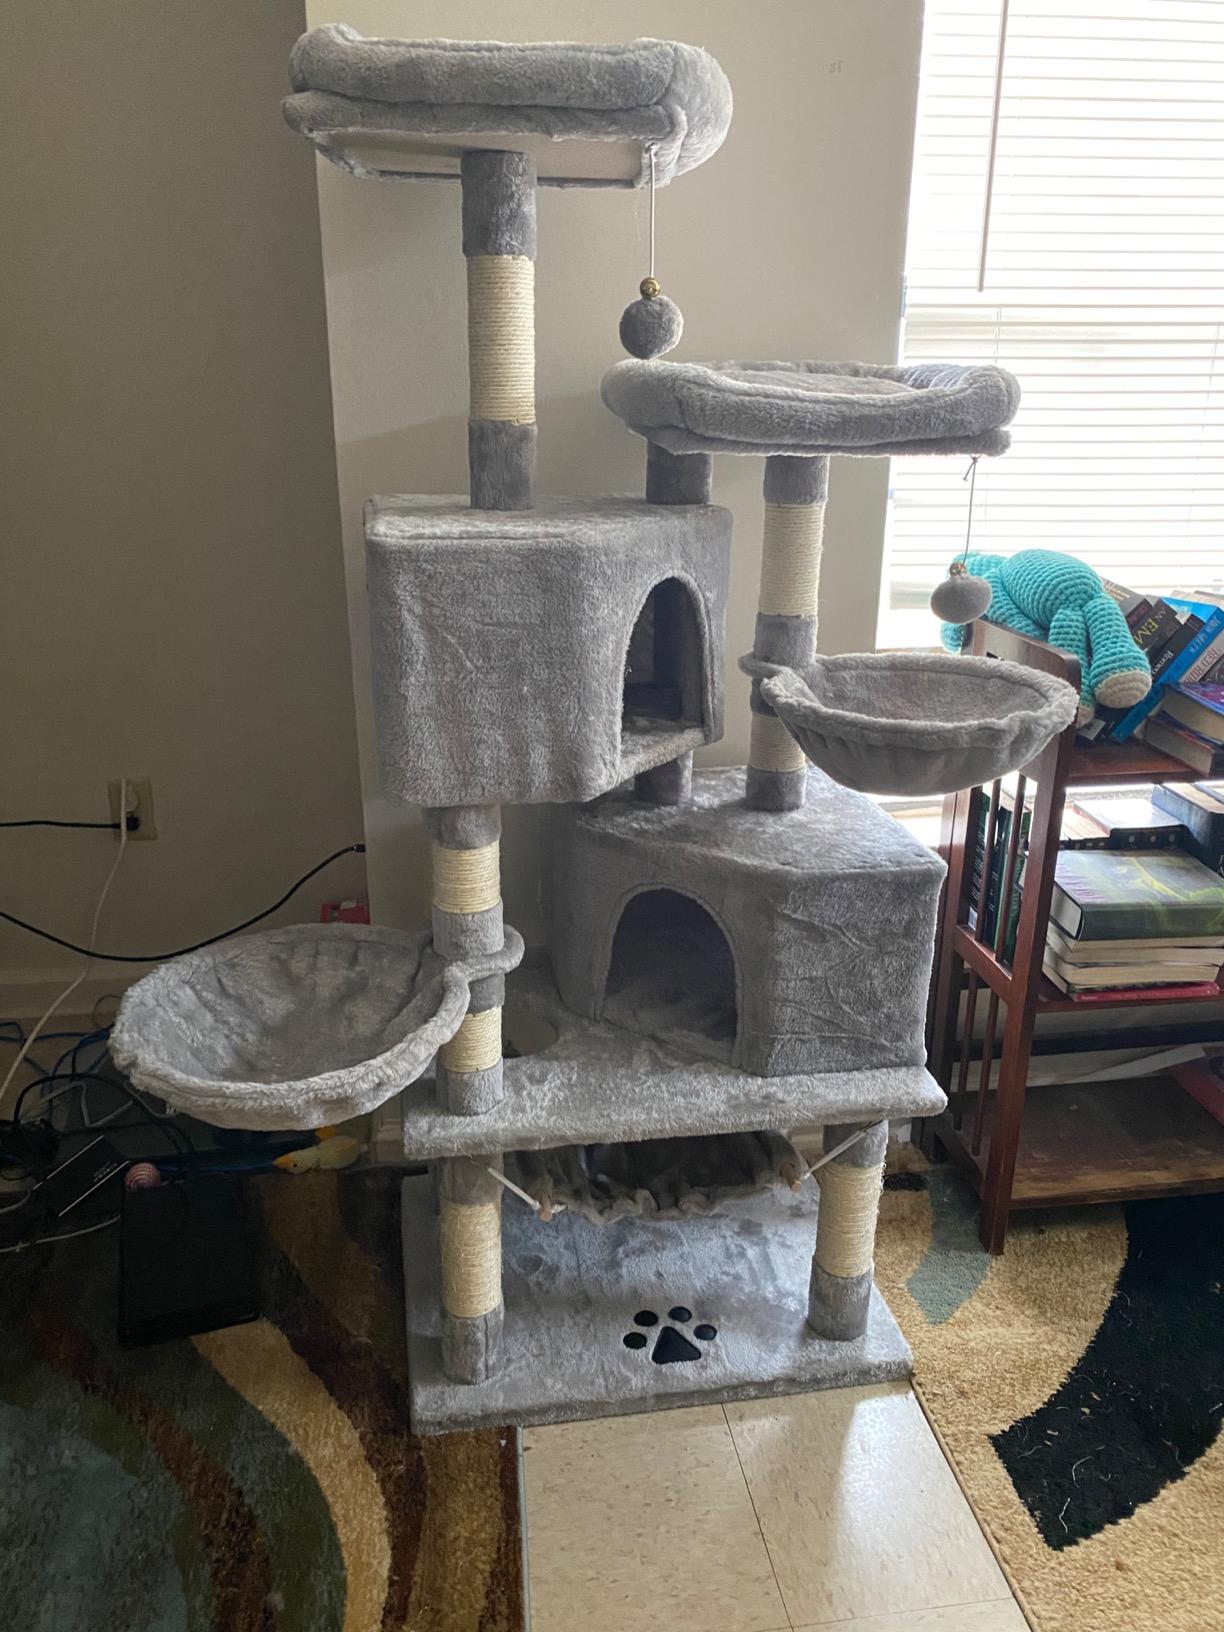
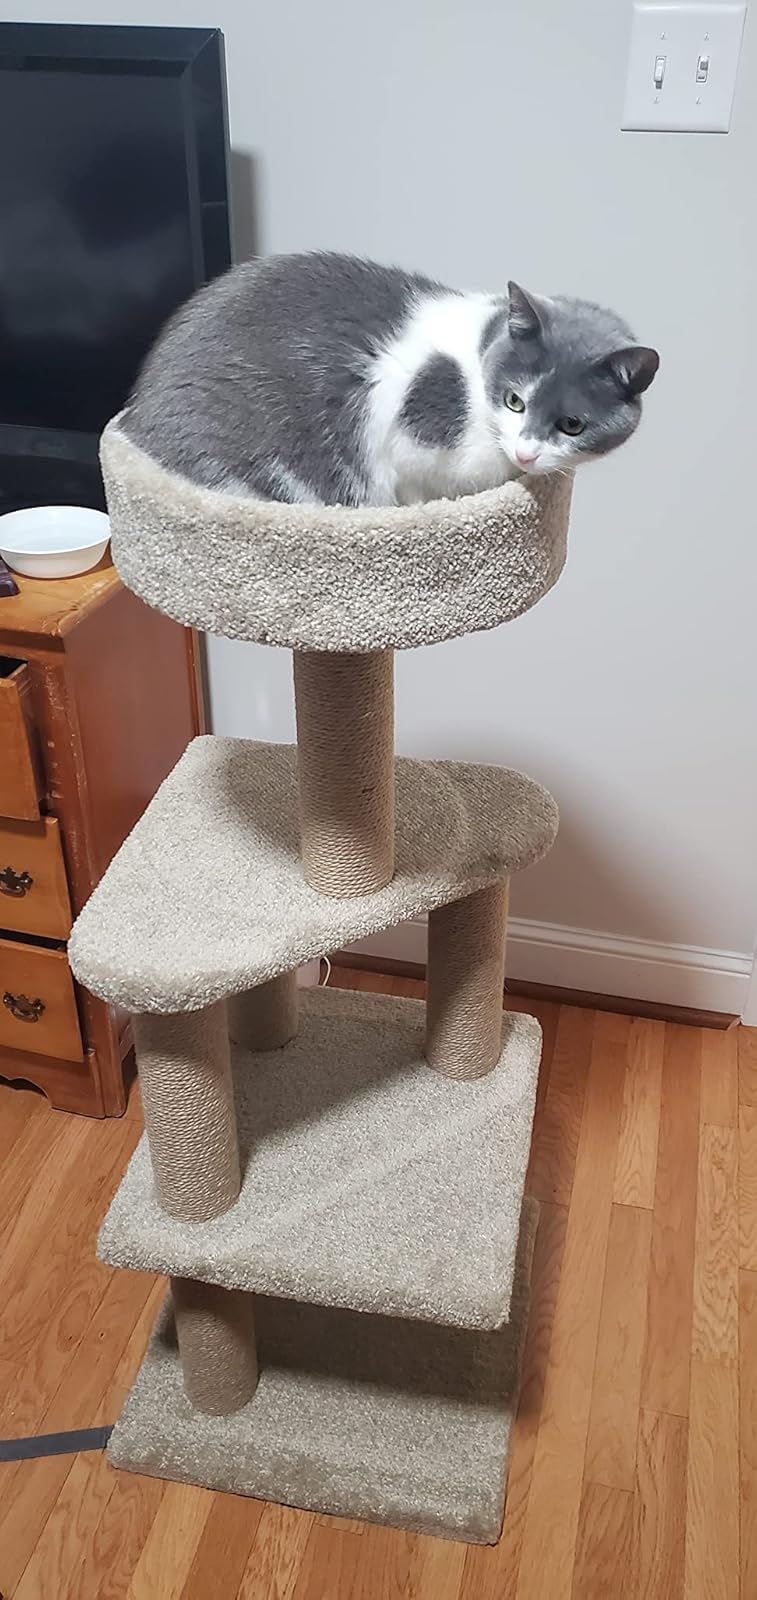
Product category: items_cat tree
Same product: no